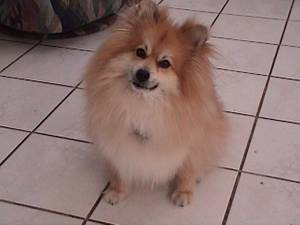
Breed: pomeranian